William Clarke Estate

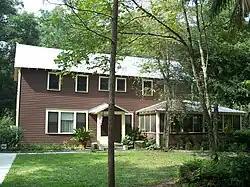

The William Clarke Estate is a historic home in Orange Park, Florida. It is located at 1039-1057 Kingsley Avenue. On July 15, 1998, it was added to the U.S. National Register of Historic Places.